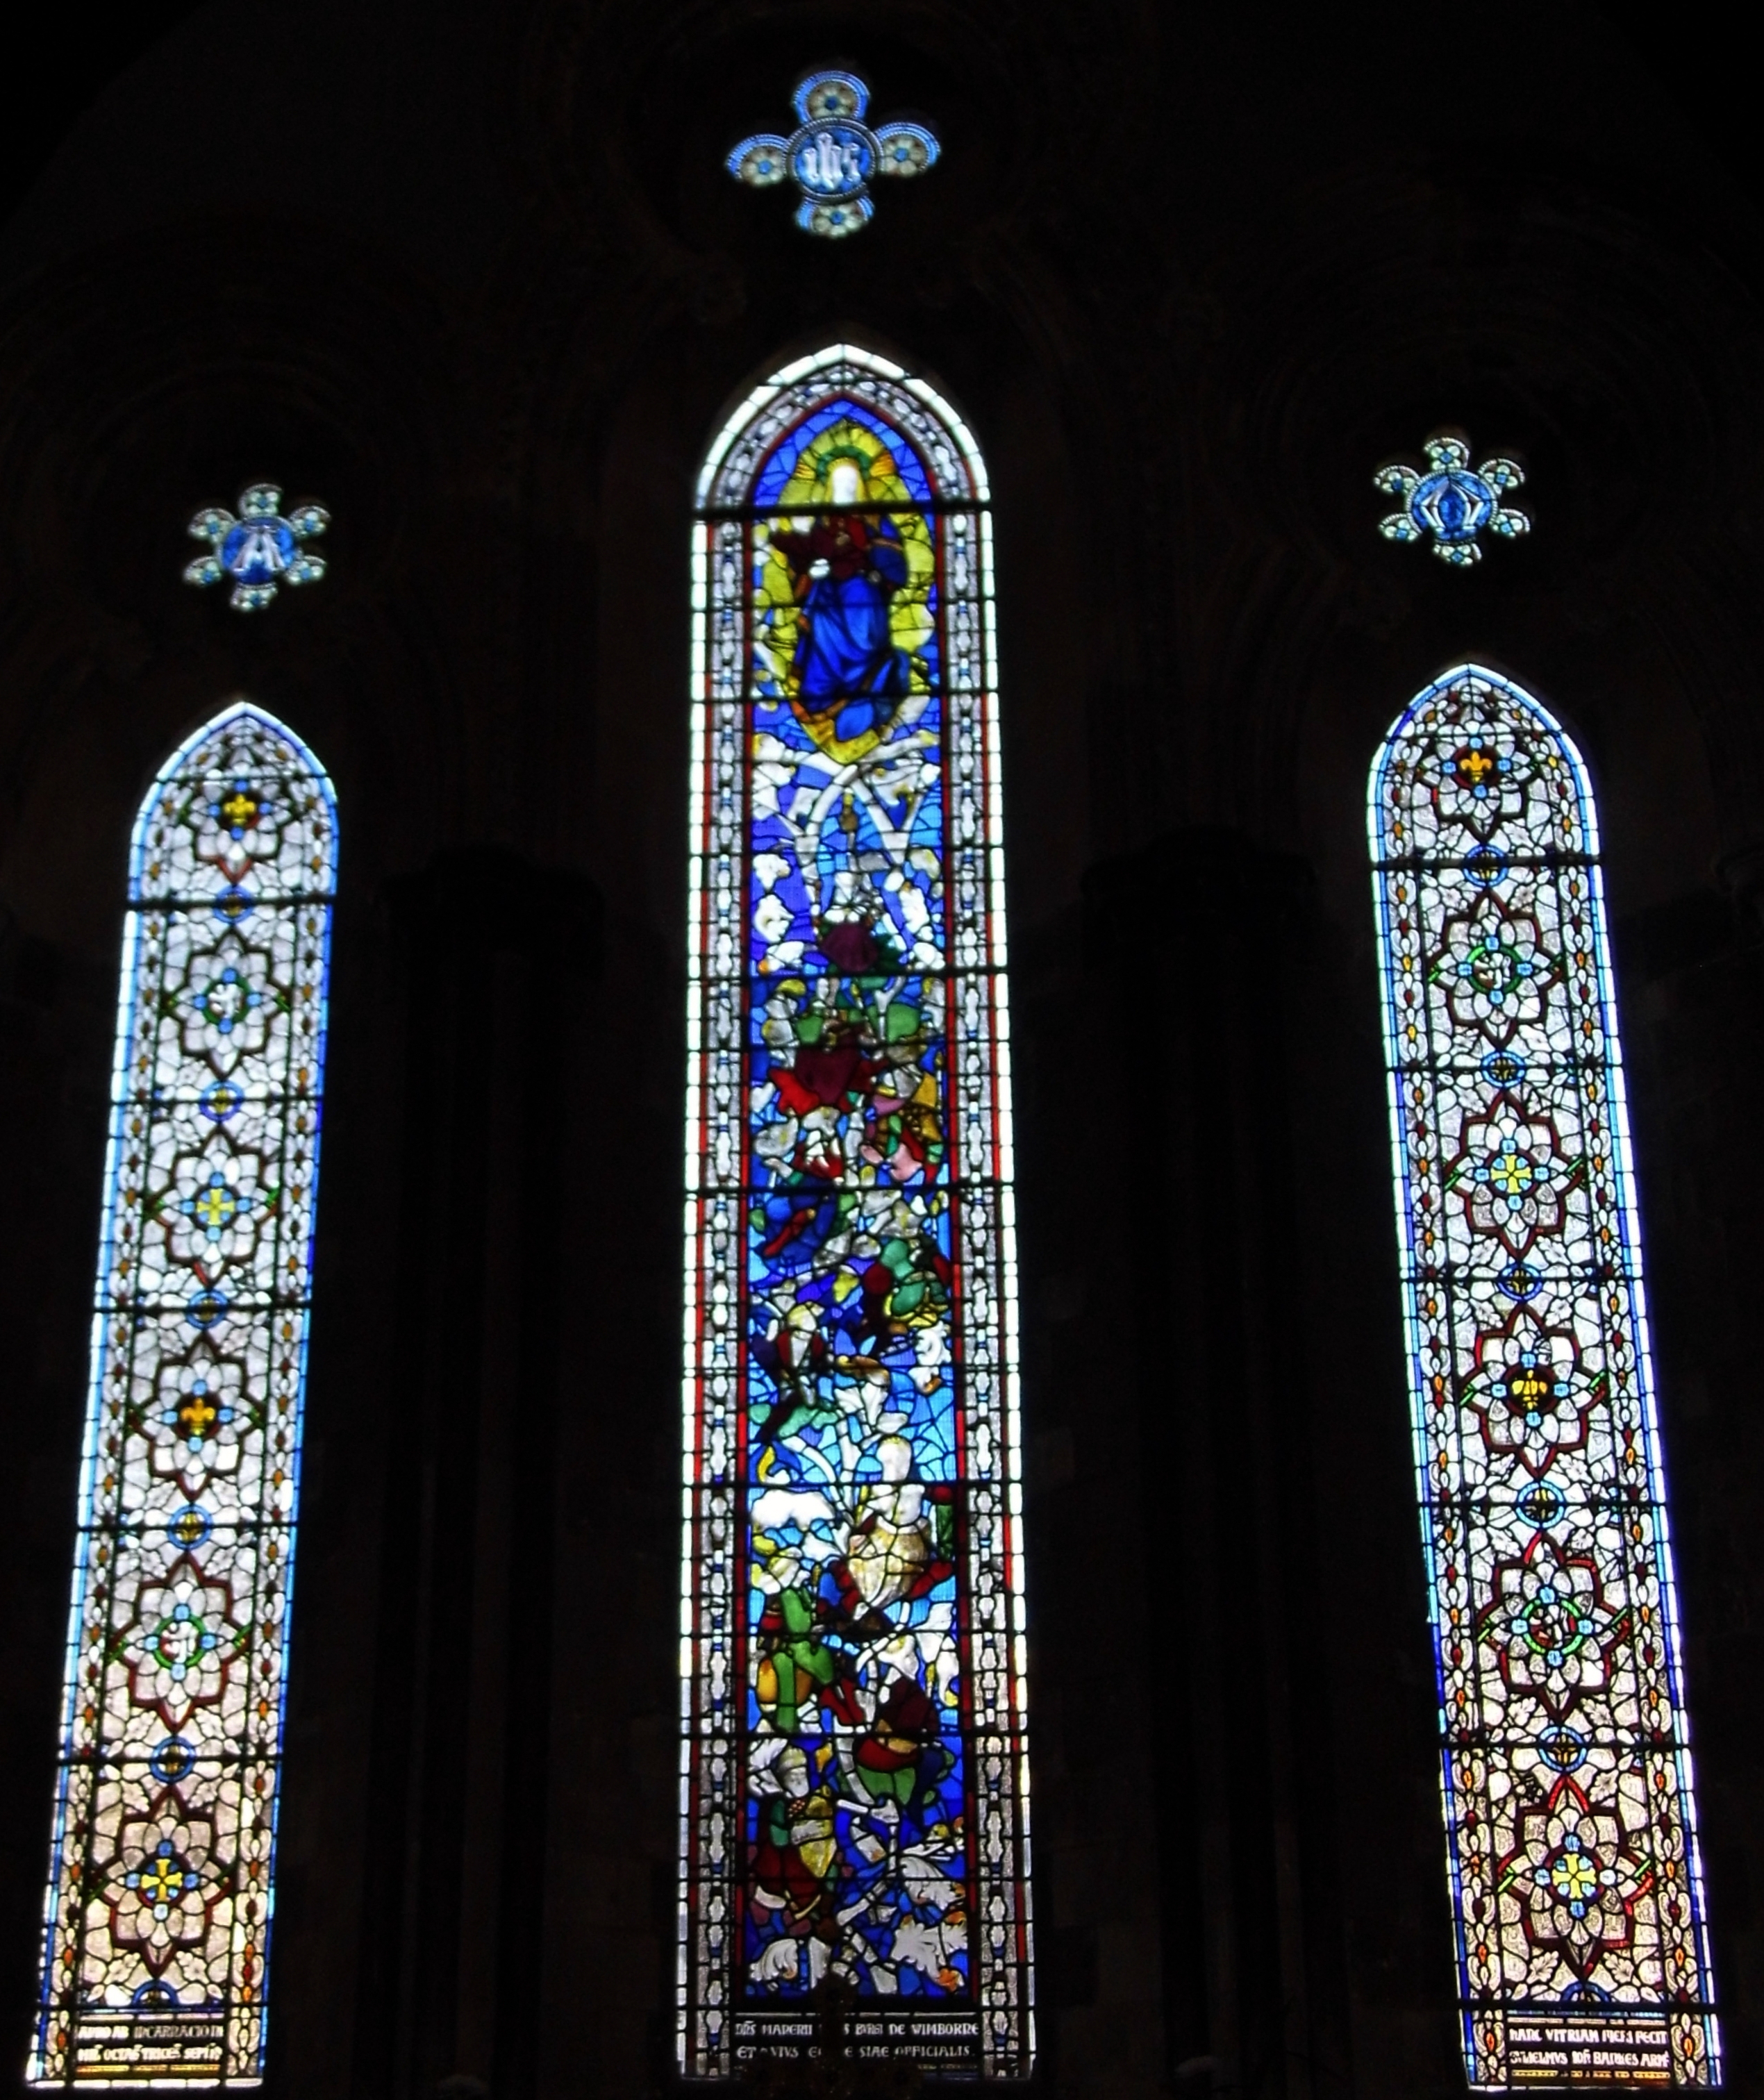
window, glass, arch, lighting, material, stained glass, symmetry